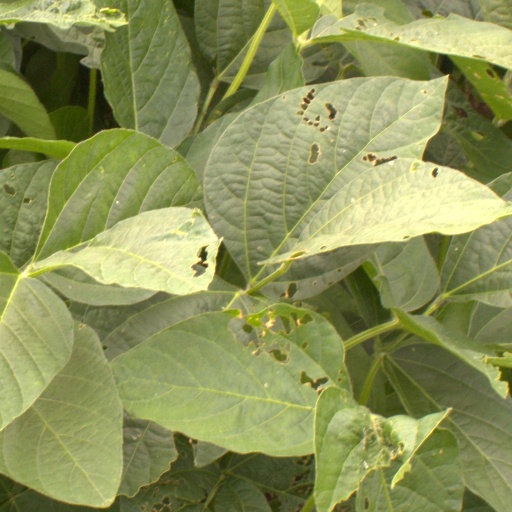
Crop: soybean